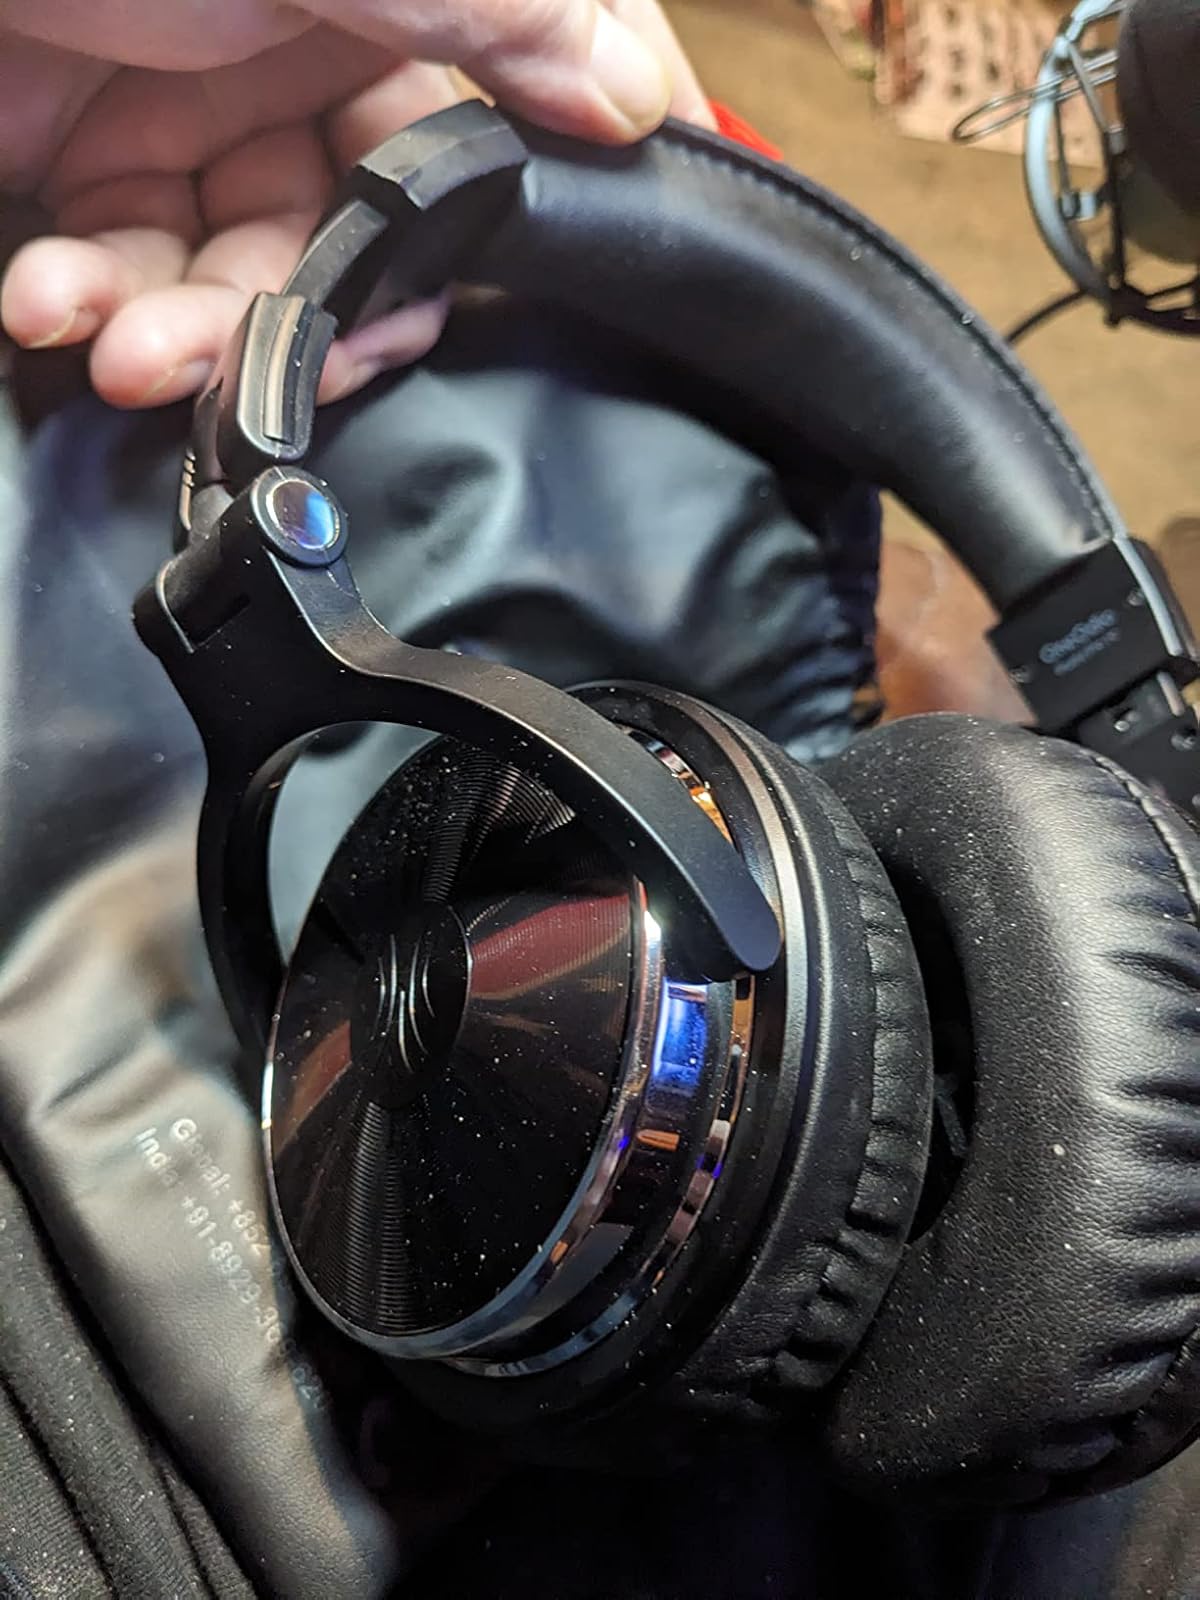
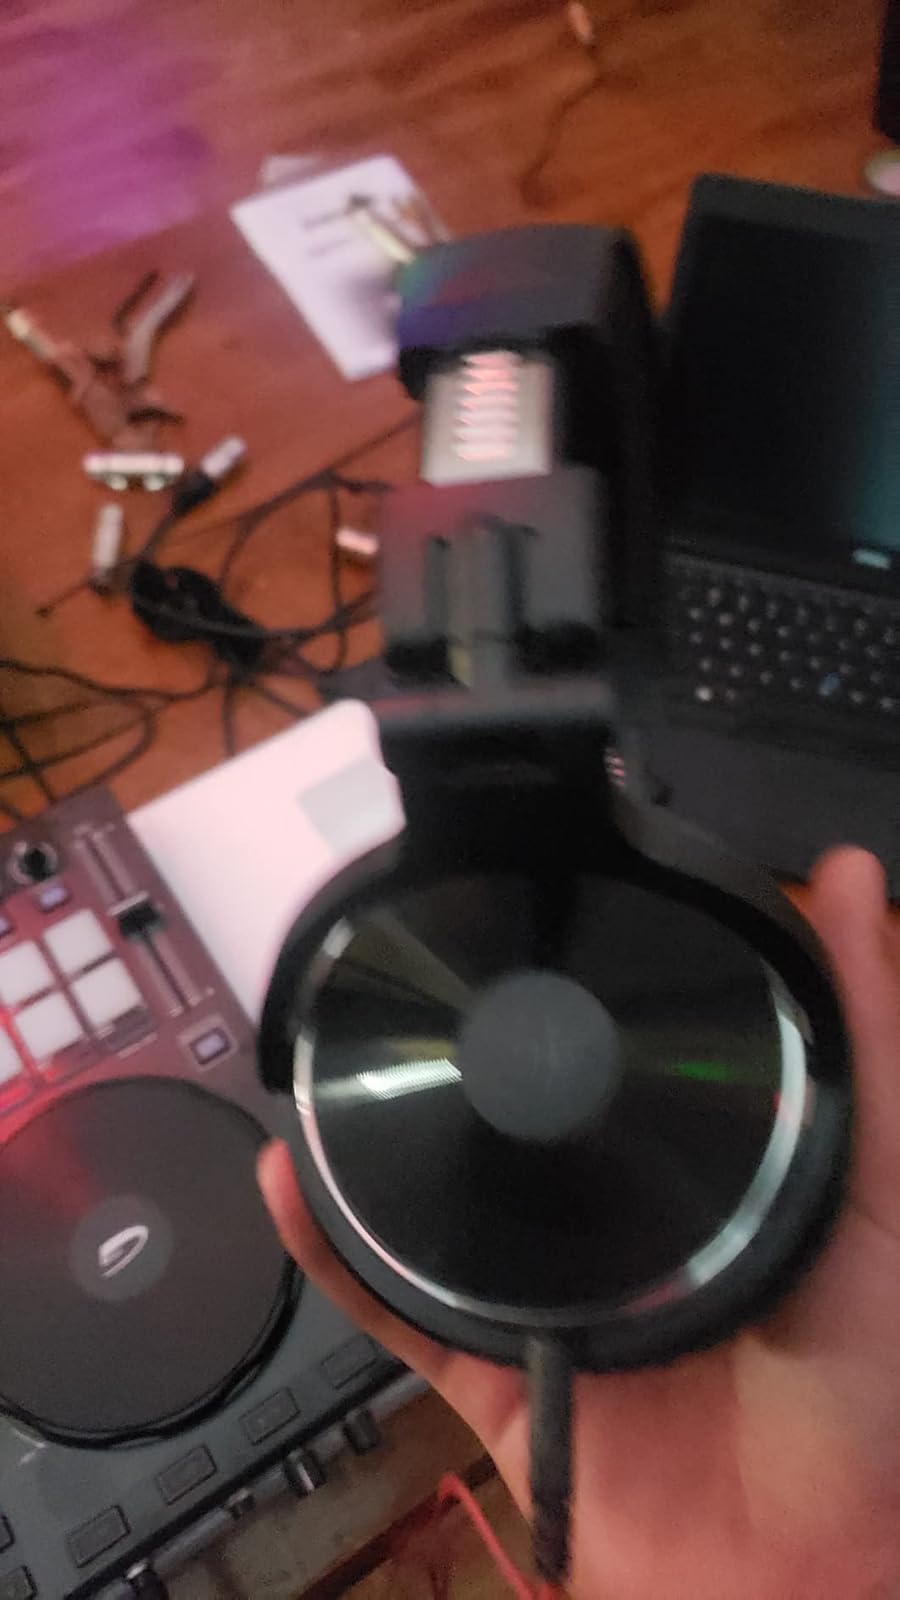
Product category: headphones
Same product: yes